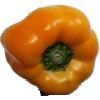
Label: Pepper Yellow 1